Regional climate levels in viticulture

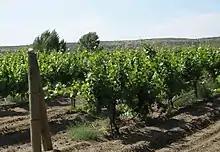
The microclimate of these vines in Idaho is influenced by mesoclimate of the vineyard and the macroclimate of the Snake River Valley AVA.

In viticulture, there are several levels of regional climates that are used to describe the "terroir" or immutable characteristics of an area. These levels can be as broad as a macroclimate which includes entire wine regions or as small as a microclimate which includes the unique environment around an individual grapevine. In the middle is the mesoclimate which usually describes the characteristics of a particular vineyard site.